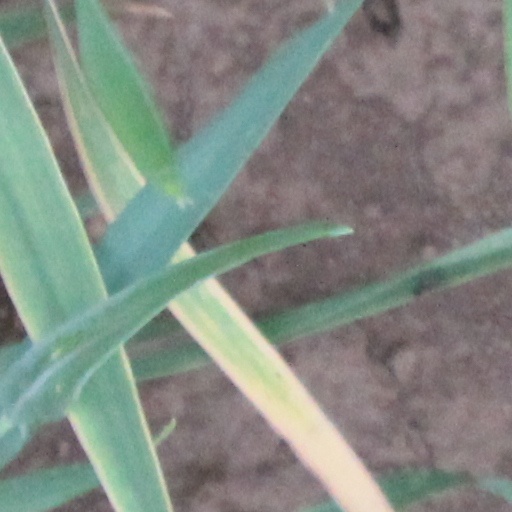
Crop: wheat